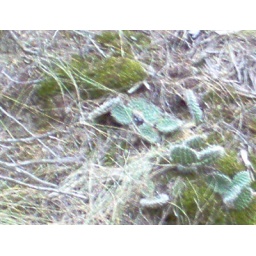
The flora and fauna in Painted Canyon is diverse. Along with pines and scrubs, we found these flat cactus leaves.